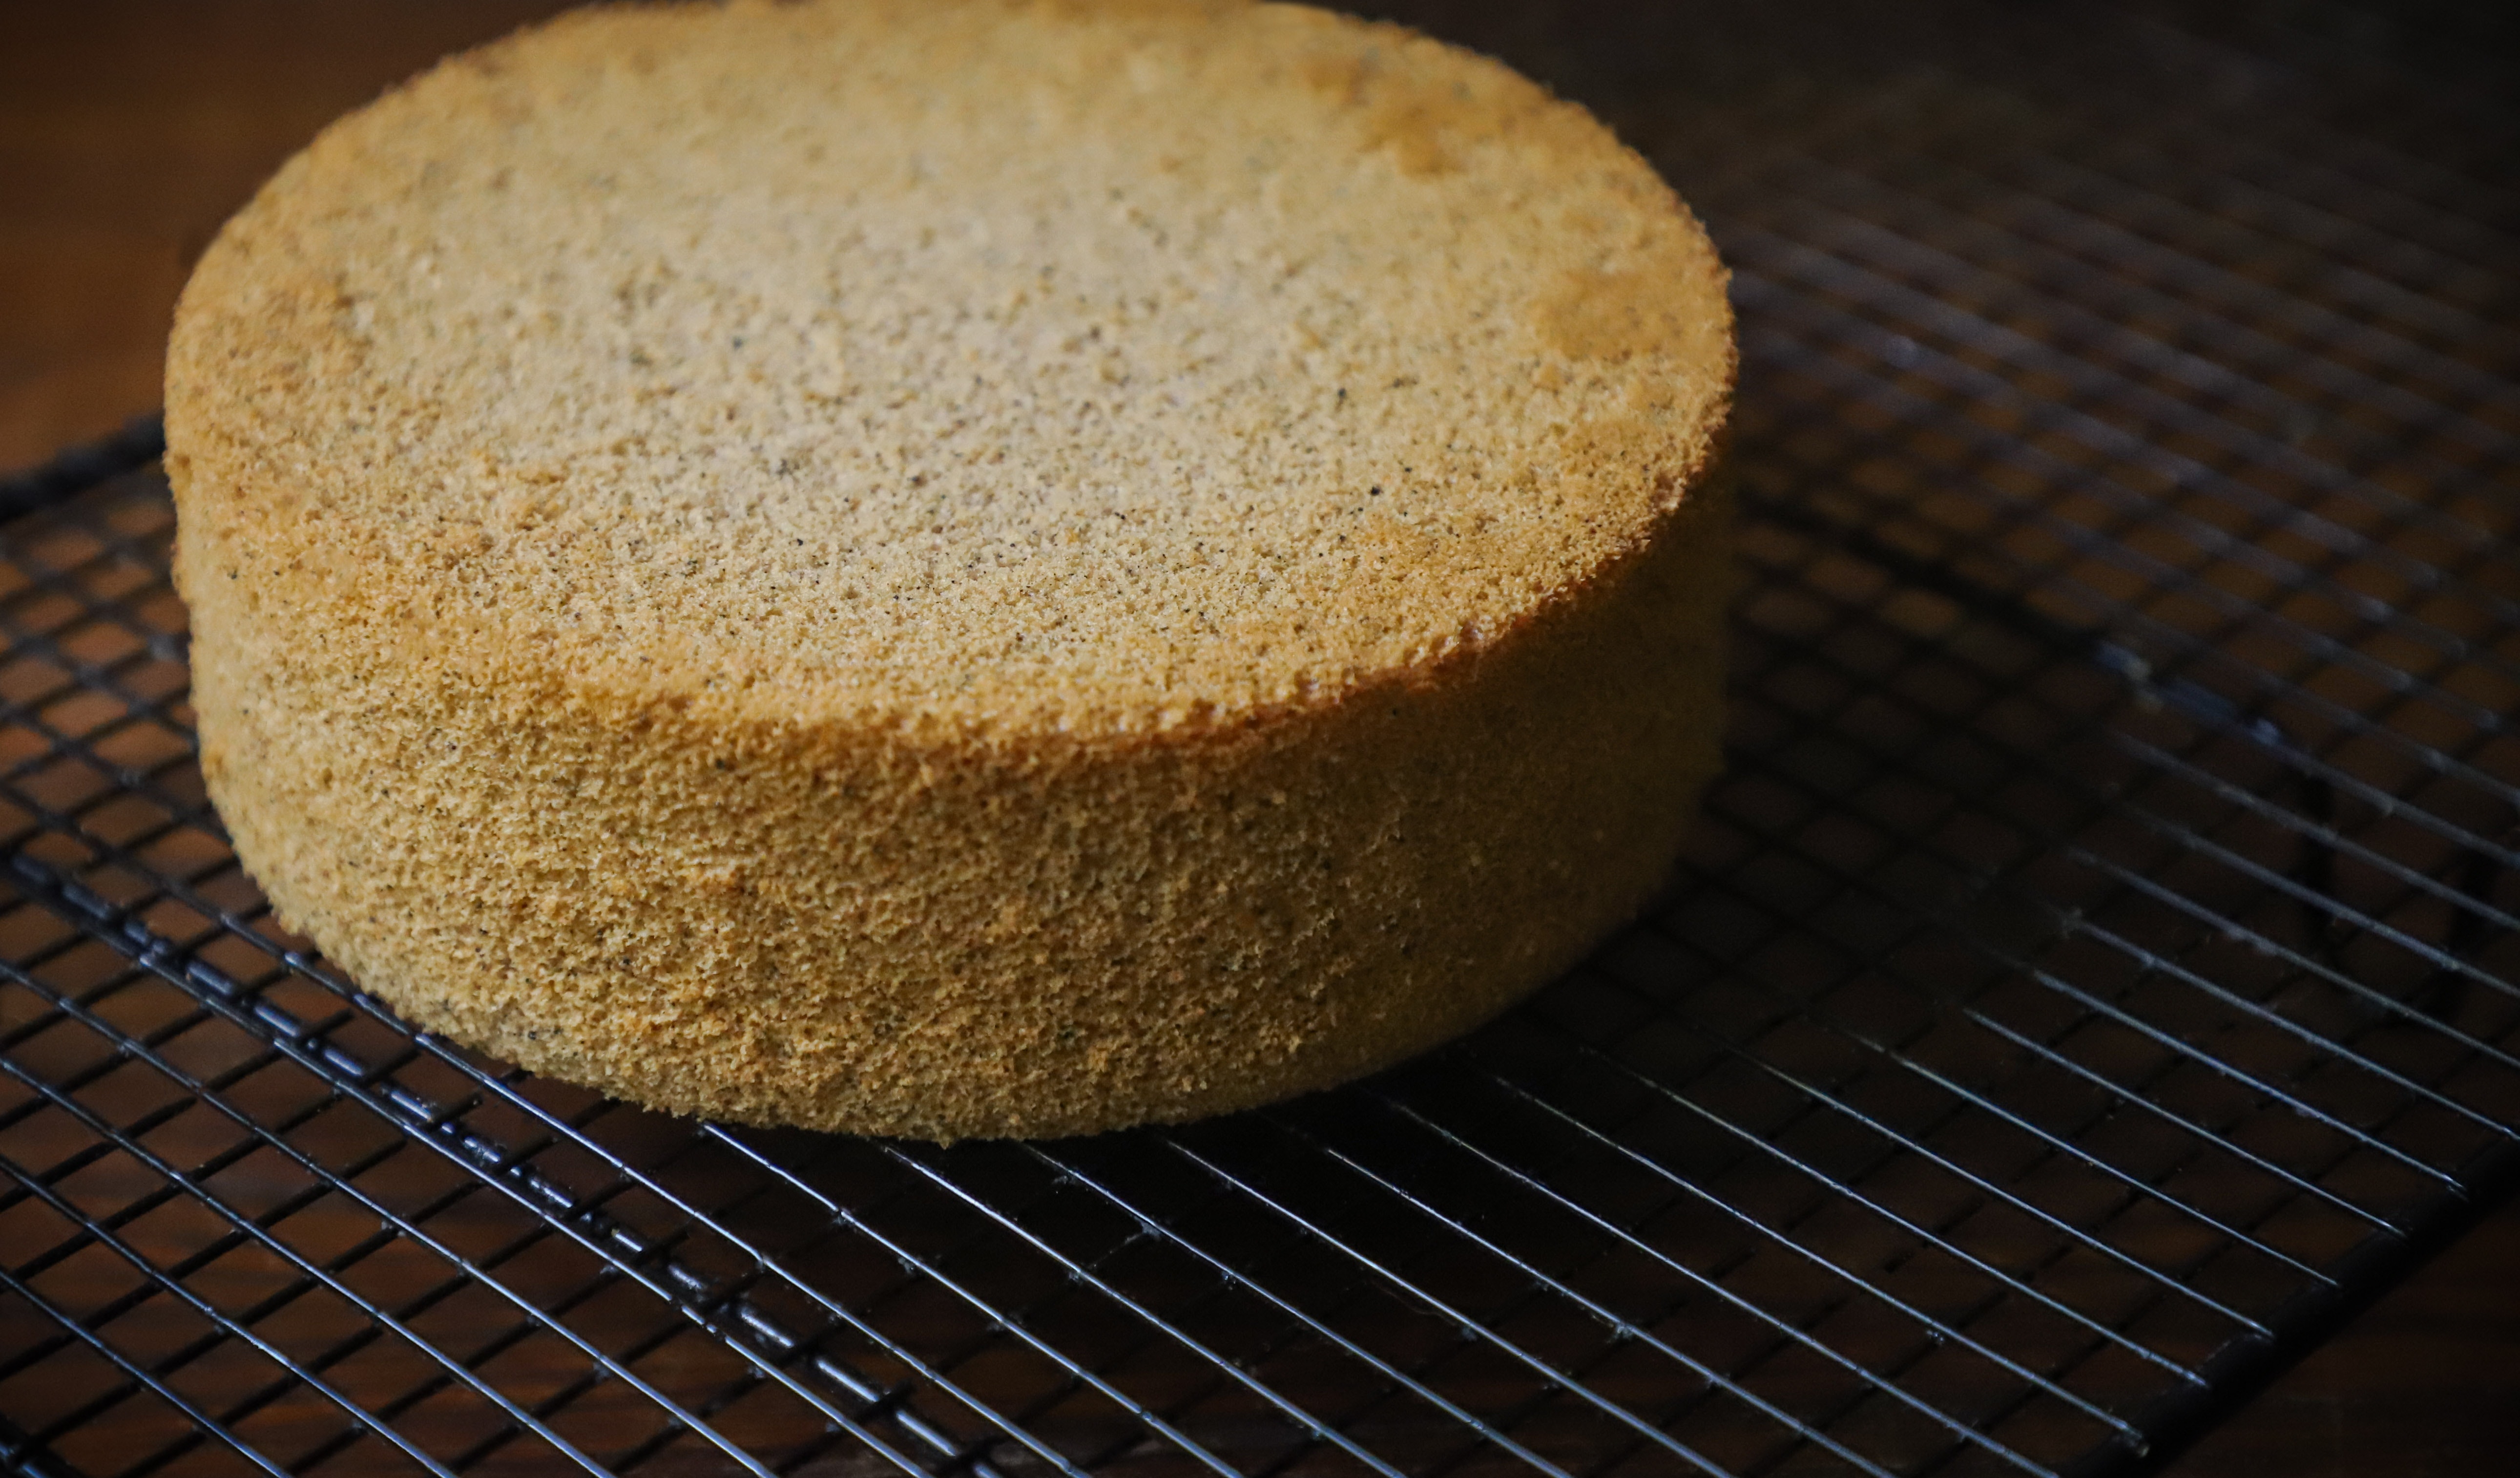
food, dish, cuisine, sponge cake, baked goods, ingredient, baking, bread, dessert, cornmeal